History of the Panama Canal

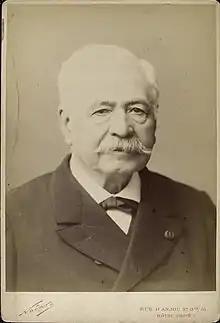
Ferdinand de Lesseps, the French originator of the Suez Canal and the Panama Canal.

In 1850, Aspinwall founded the Panama Railroad Company, together with explorer John Lloyd Stephens and banker Henry Chauncey. The Company sought to build a railroad (now called the Panama Railway) across the Isthmus of Panama from Limón Bay on the Caribbean Sea to Panama City on the Pacific Ocean. The initial estimate was that the railroad would take two years to build; it eventually opened in 1855, and cost 8 million dollars, six times the estimated cost. The railroad also cost an appalling number of fatalities, as workers succumbed to diseases such as cholera, smallpox, dysentery and malaria. The cost in human life is unknown, but is estimated between six and twelve thousand. The overland link nonetheless became a vital piece of Western Hemisphere infrastructure, greatly facilitating trade. The later canal route was constructed parallel to it, as it had helped clear dense forests.